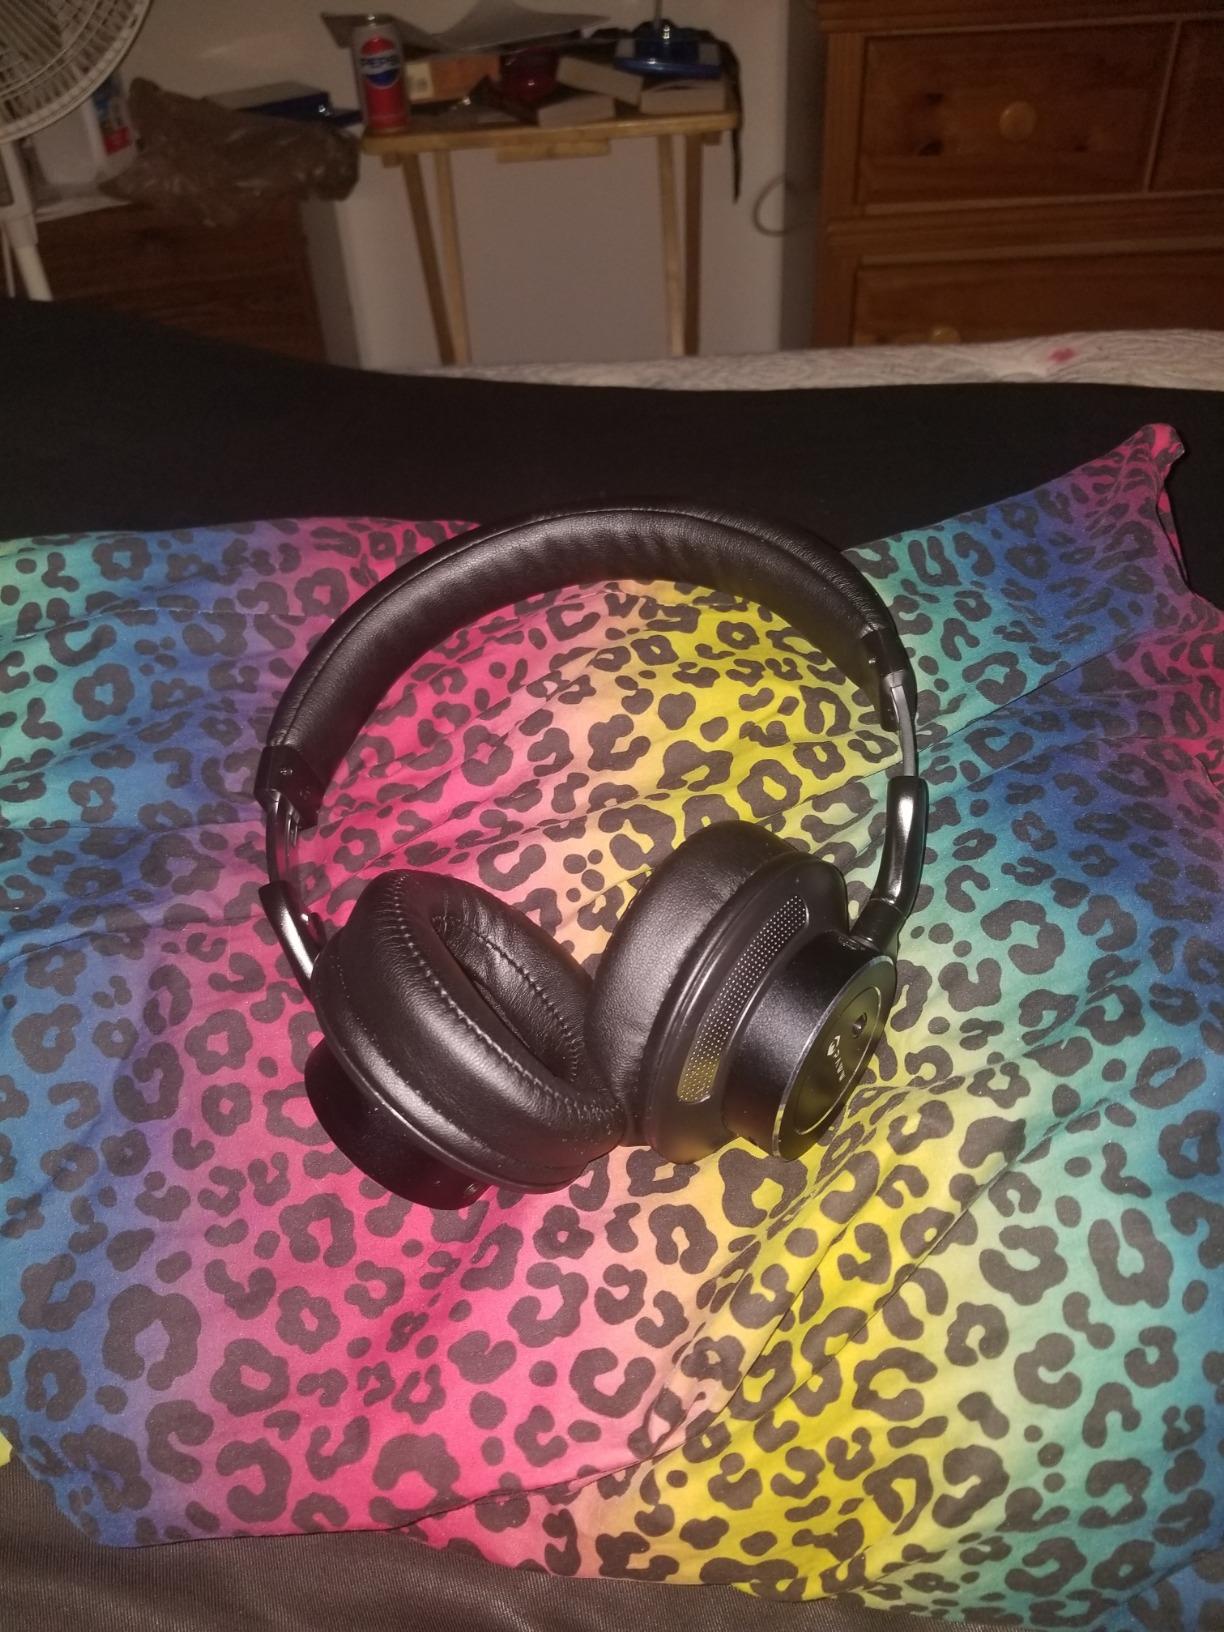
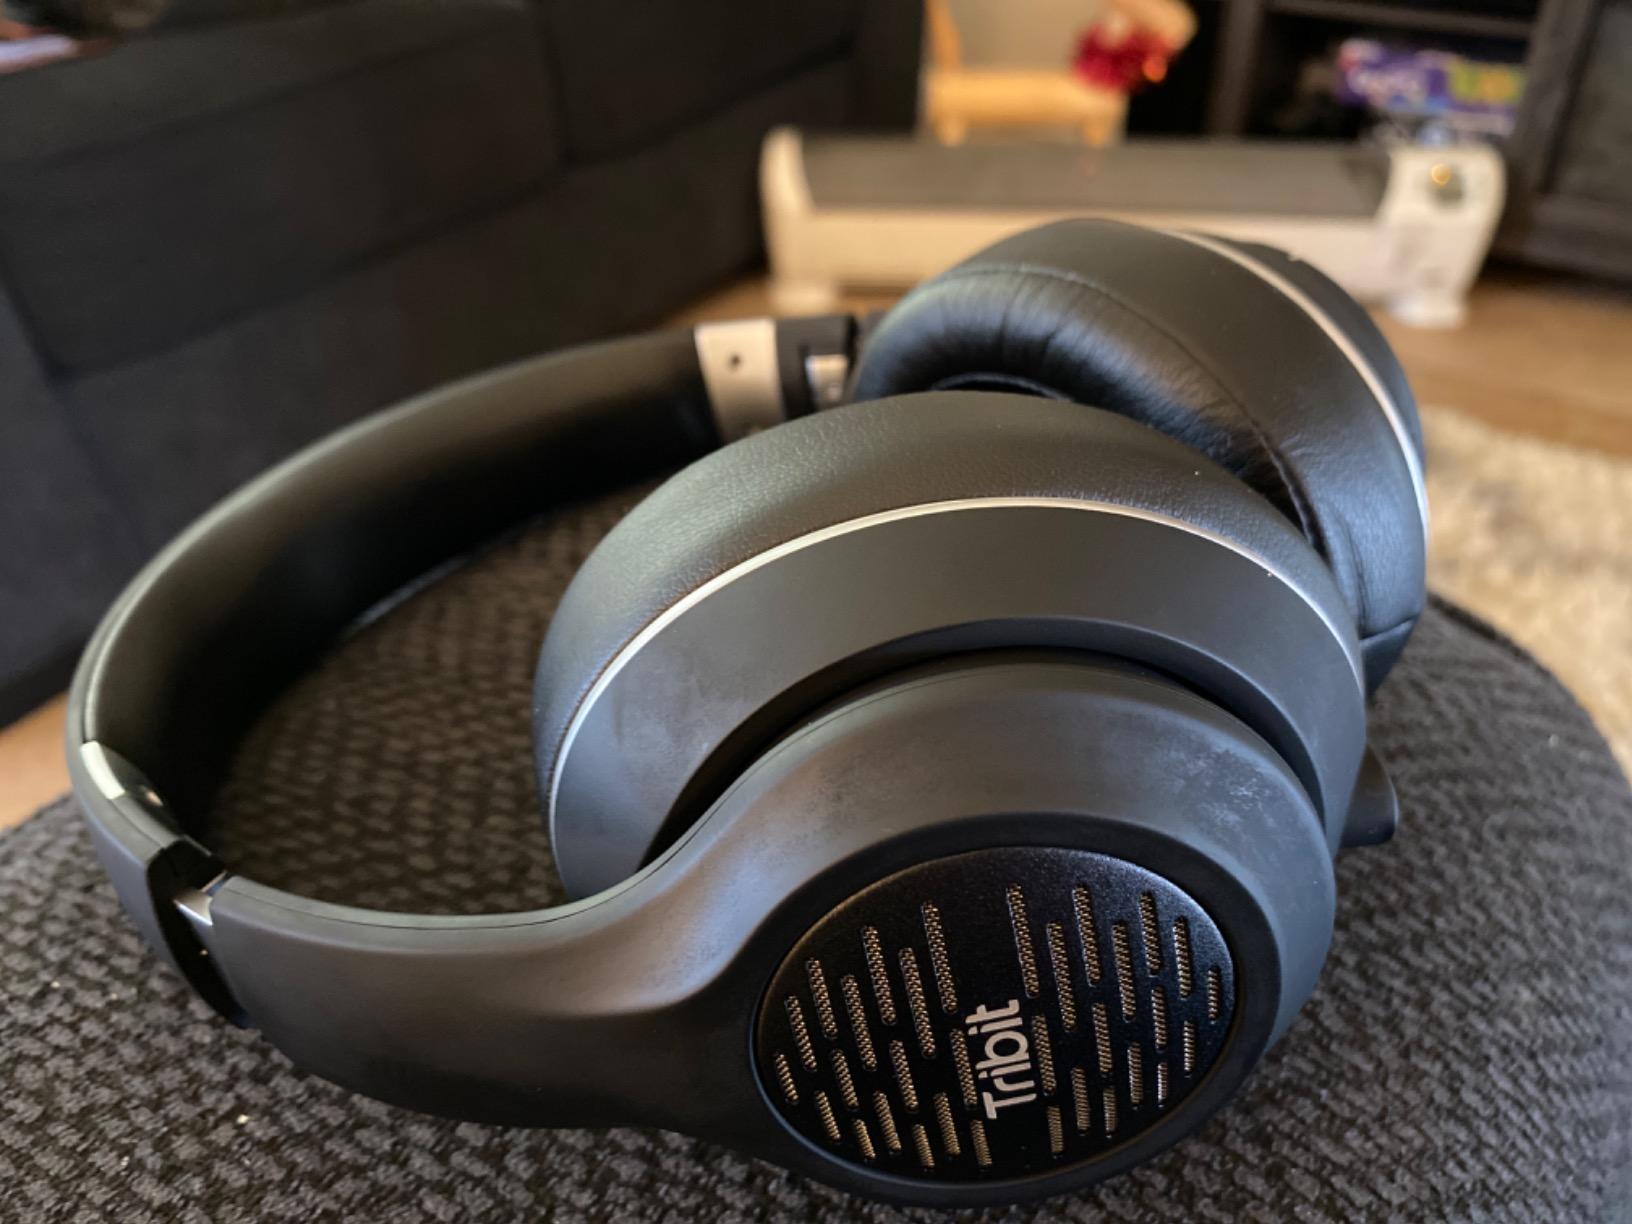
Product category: headphones
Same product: no